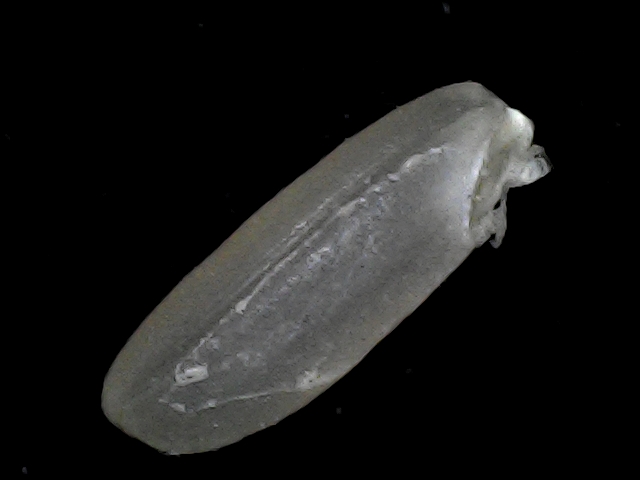
Rice variety: BD93